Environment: real
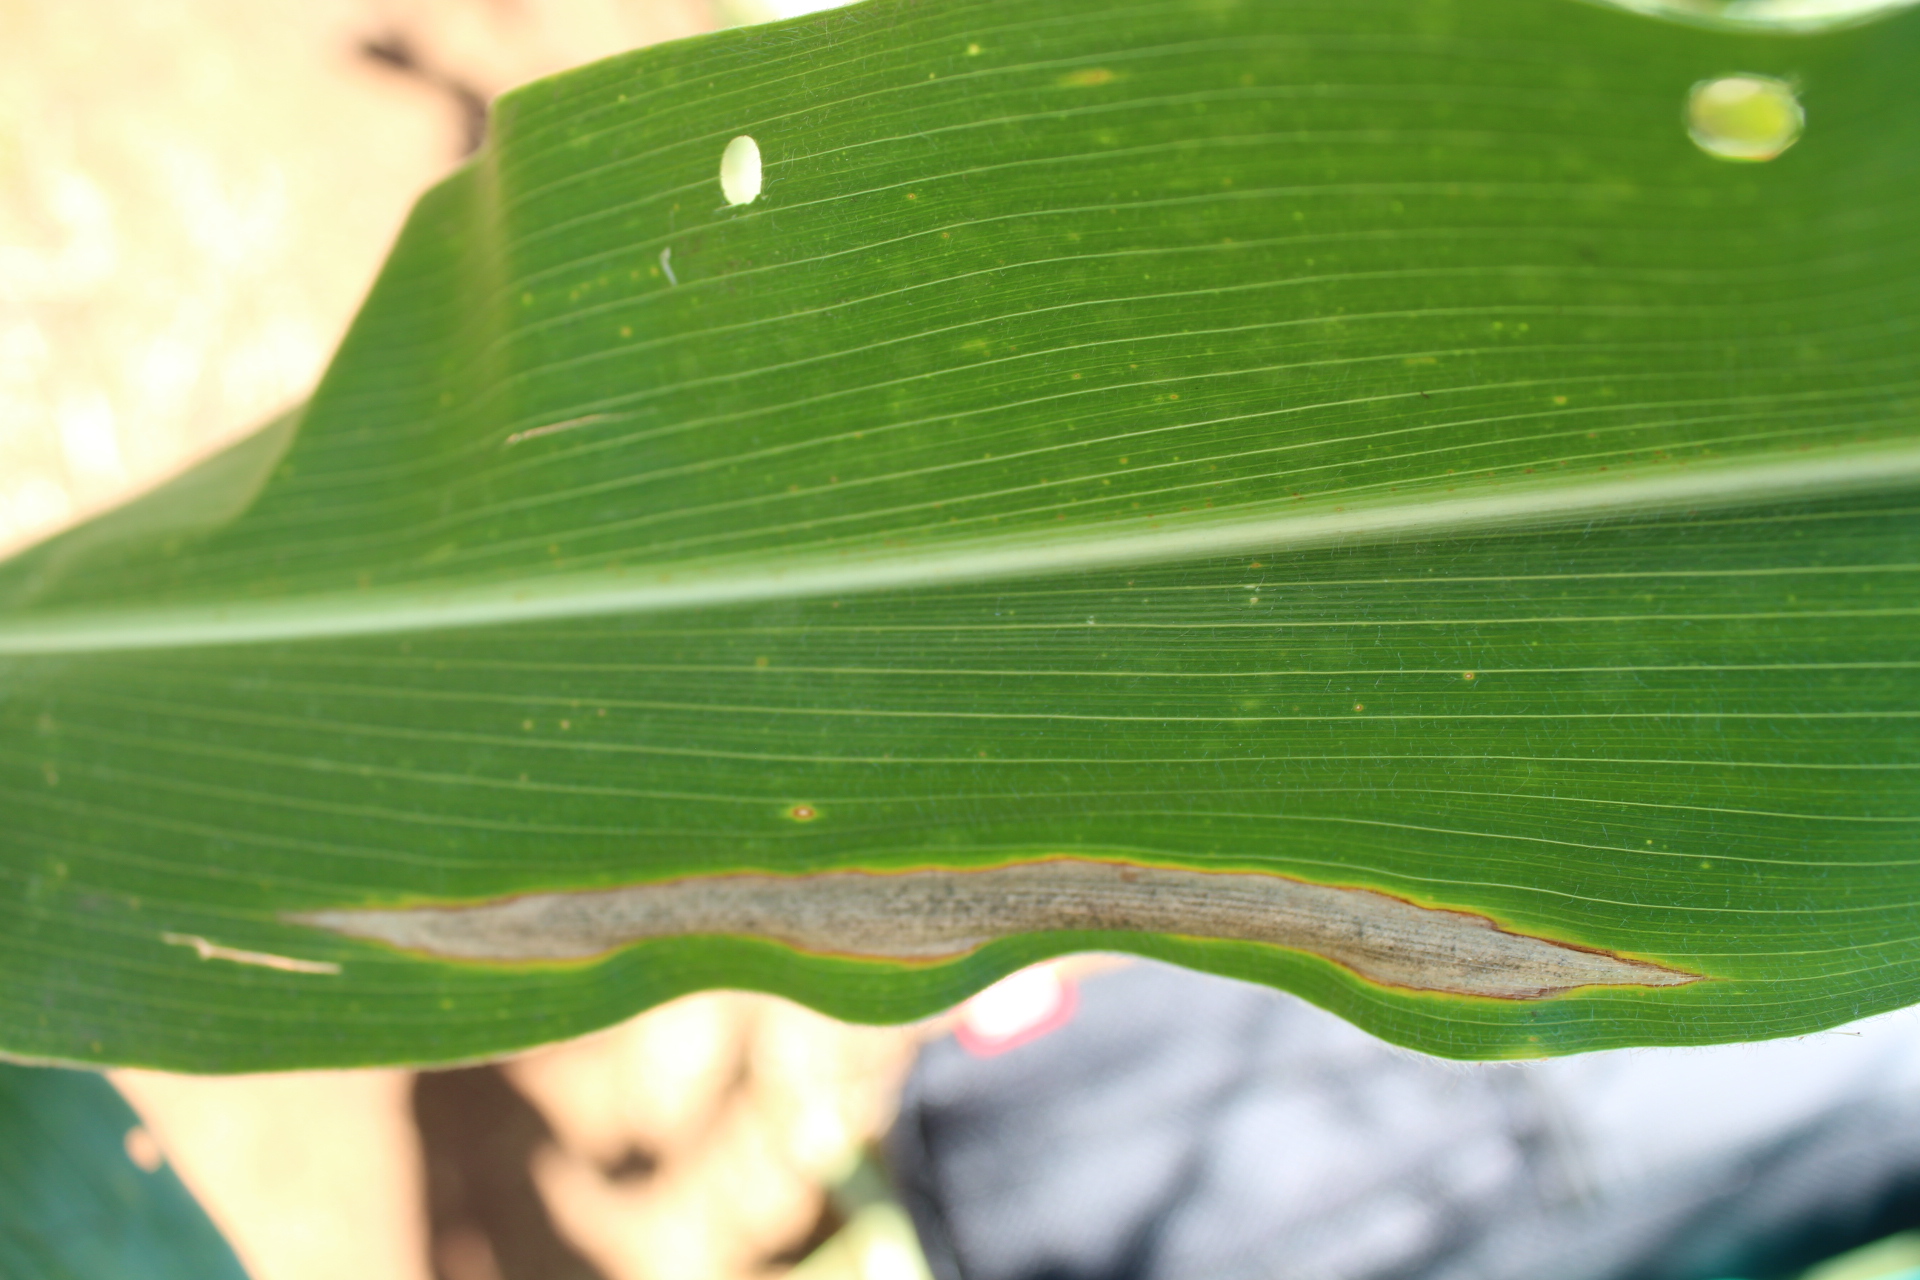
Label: northern_corn_leaf_blight